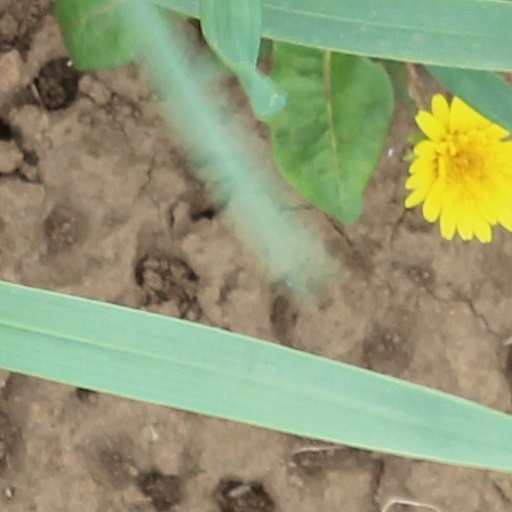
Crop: wheat